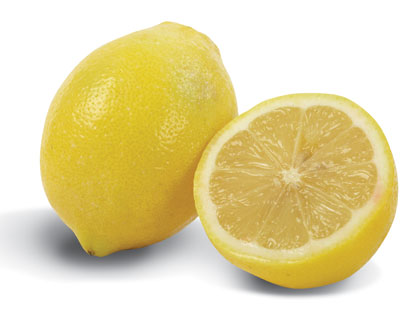
Label: Lemon